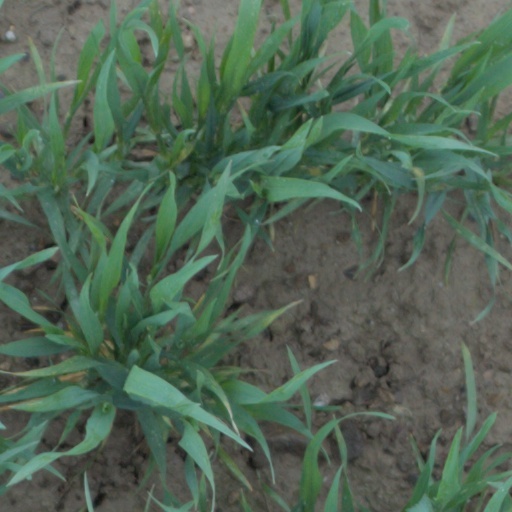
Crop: wheat